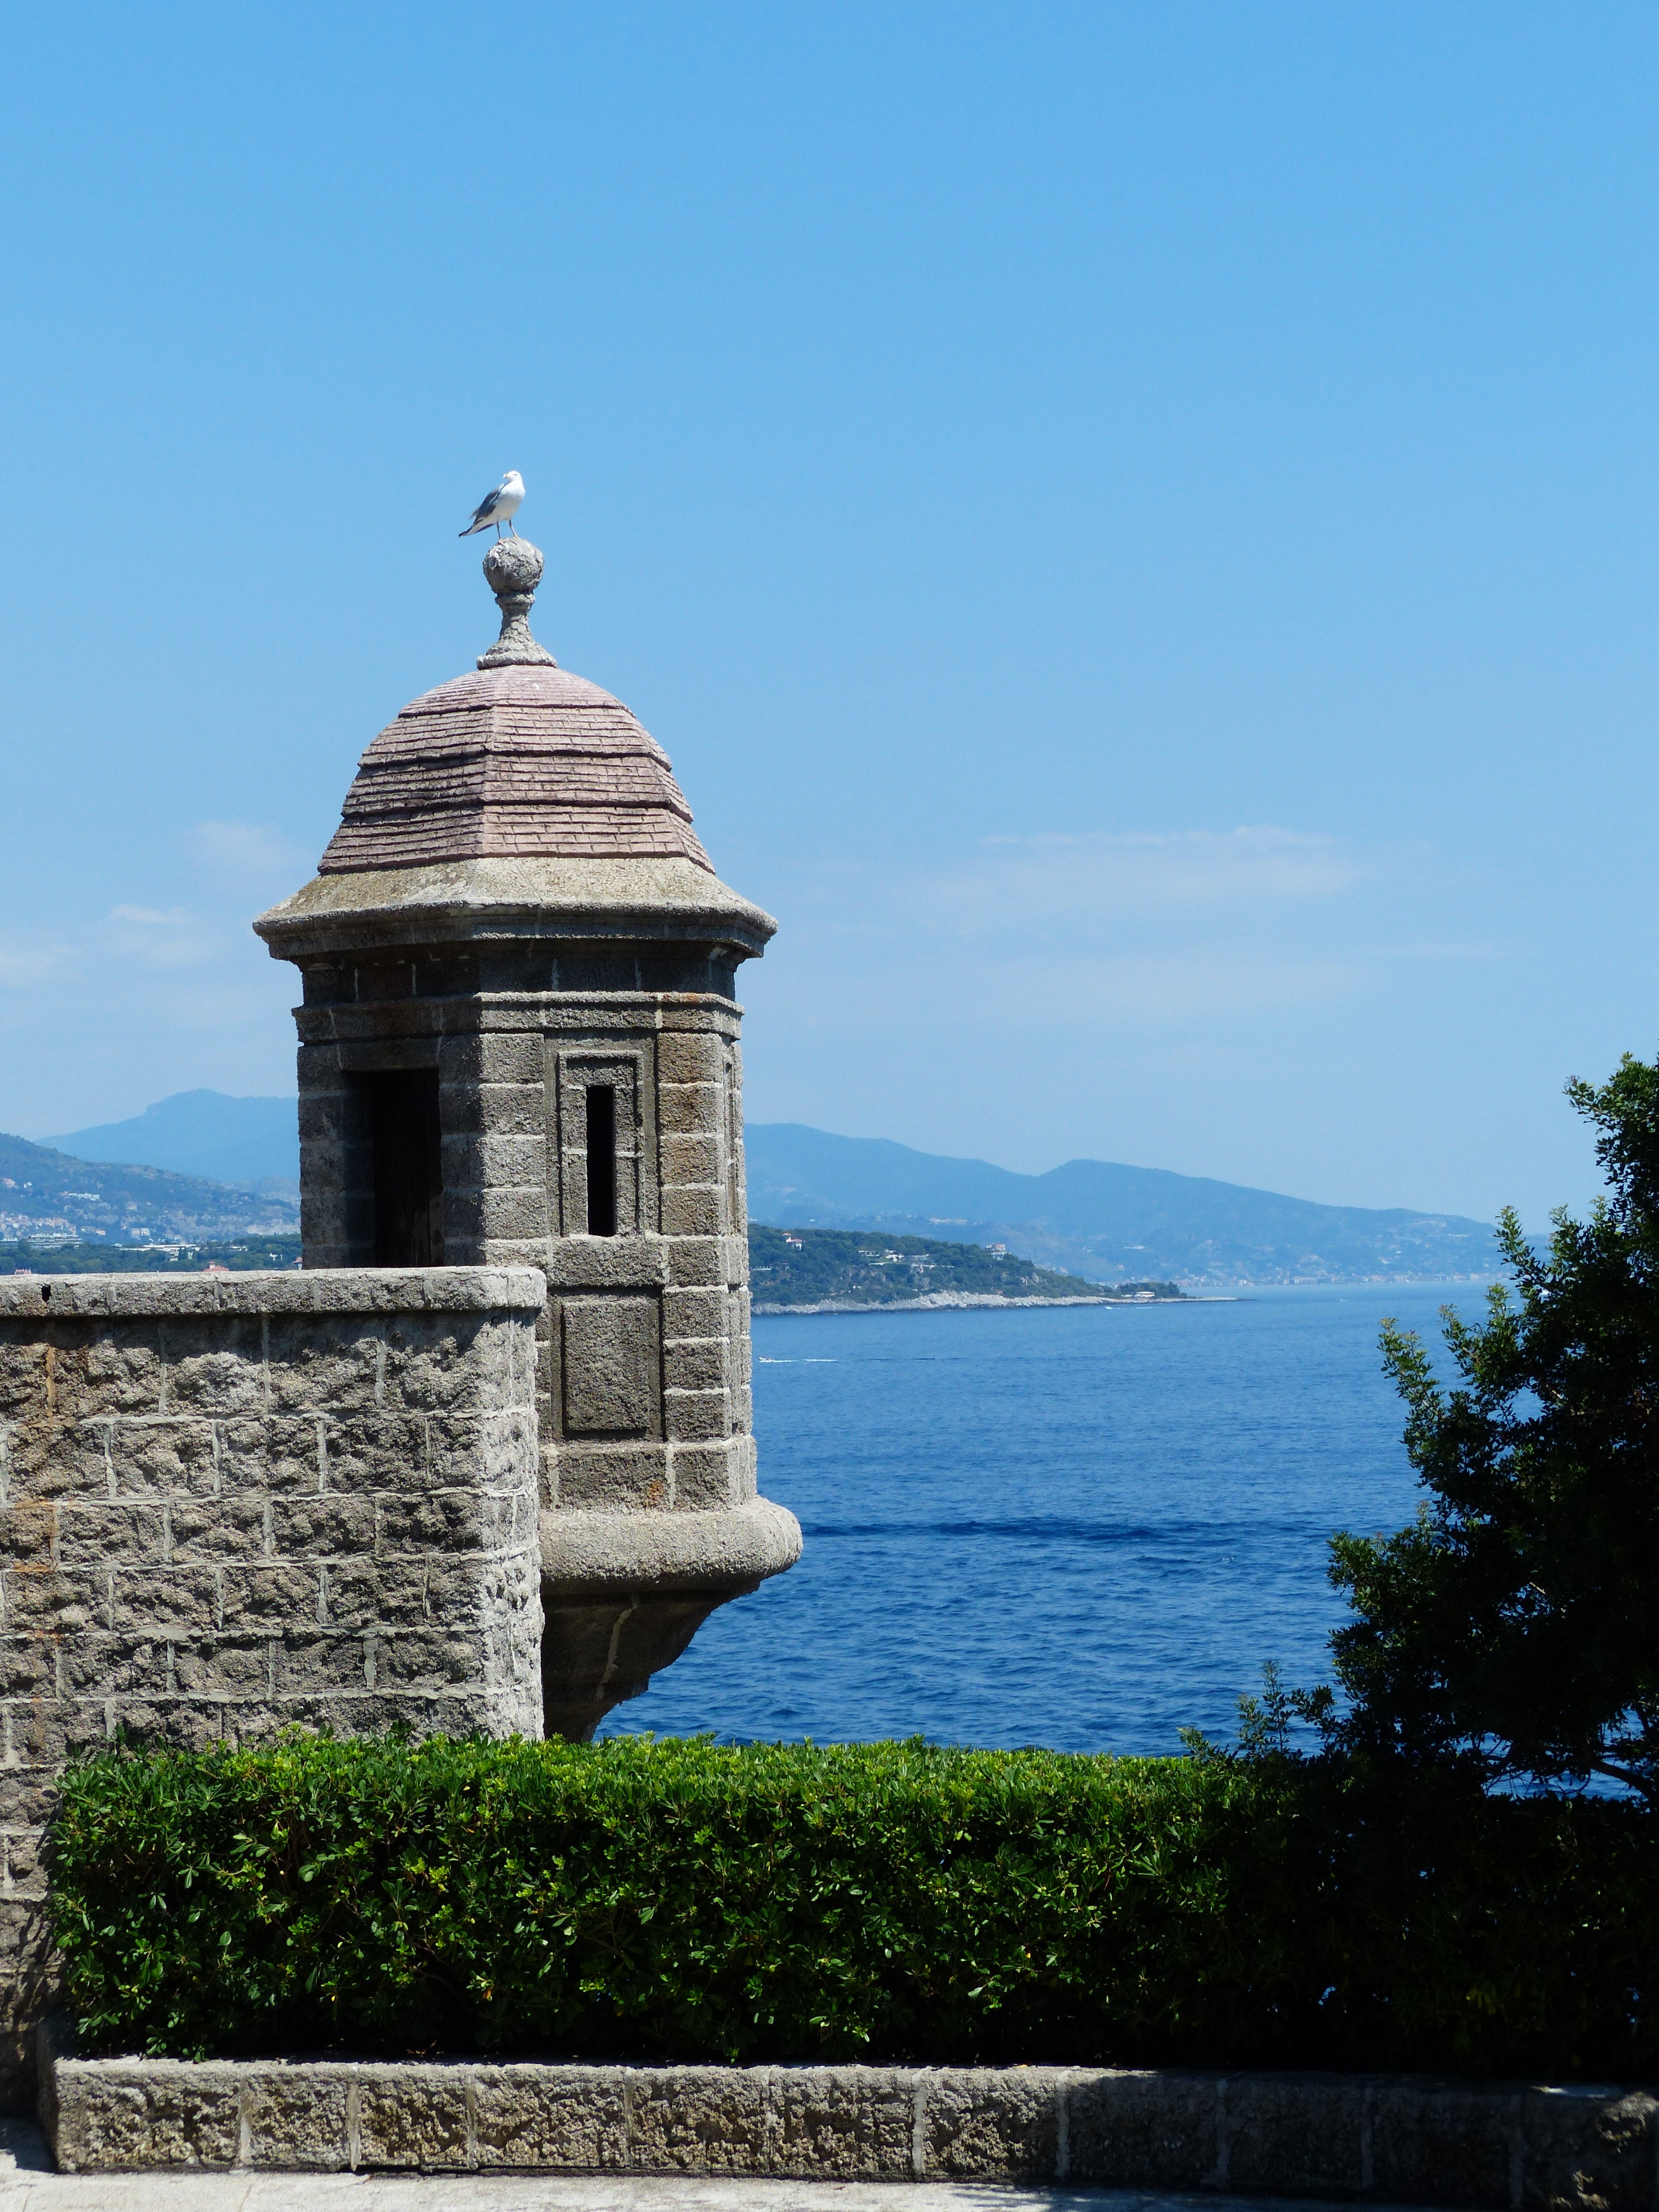
sea, rock, building, chateau, stone, seagull, monument, vacation, tower, landmark, tourism, sit, fortress, antoine, spire, monaco, turret, fort antoine